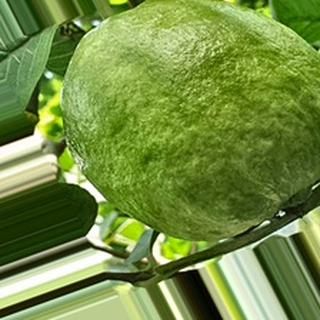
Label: healthy_guava